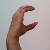
The image shows a hand gesture representing the letter 'C' in Indian Sign Language.